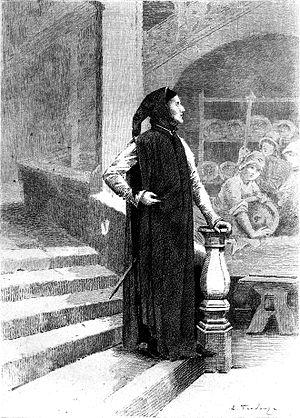
La Comédie humaine est le titre sous lequel Honoré de Balzac a regroupé un ensemble de plus de quatre-vingt-dix ouvrages — romans, nouvelles, contes et essais — de genres réaliste, romantique, fantastique ou philosophique, et dont l’écriture s’échelonne de 1829 à 1850.
Les Proscrits est un roman d’Honoré de Balzac, paru en 1831 aux éditions Gosselin, puis en 1846 chez Furne, Dubochet, Hetzel dans les Études philosophiques de La Comédie humaine.